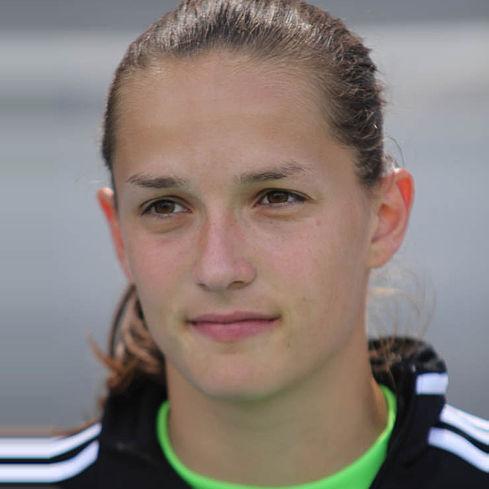
Age: 20